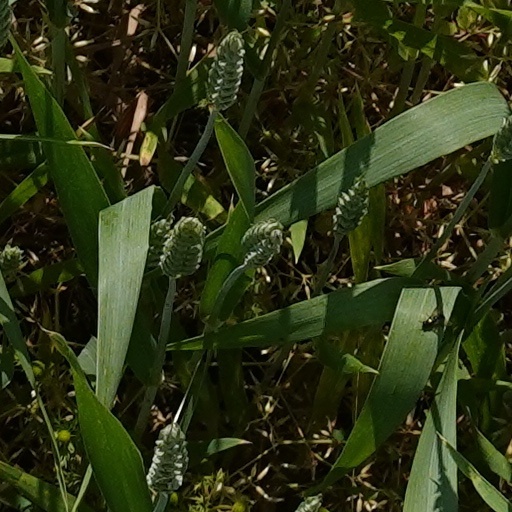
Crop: wheat